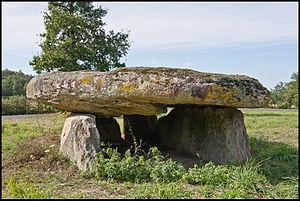
Dolmen de la Betoulle (no